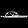
Label: Sandal